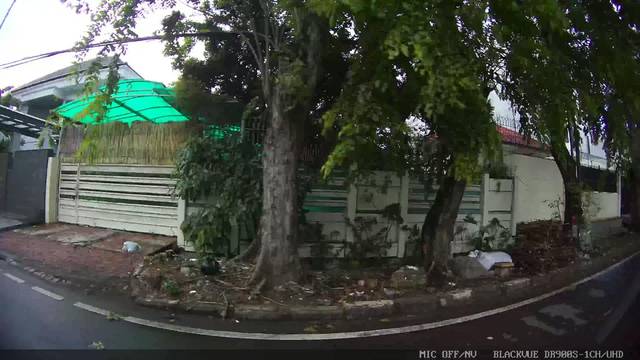
Region: Indonesia
Coordinates: -6.147, 106.842